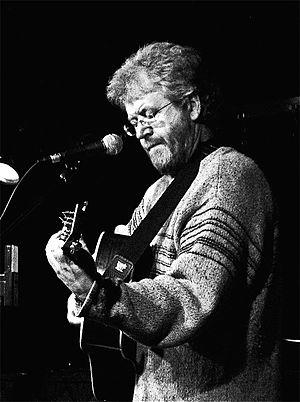
Dáithí Sproule, né le 23 mai 1950 à Derry est un musicien irlandais, guitariste et chanteur de musique irlandaise traditionnelle.